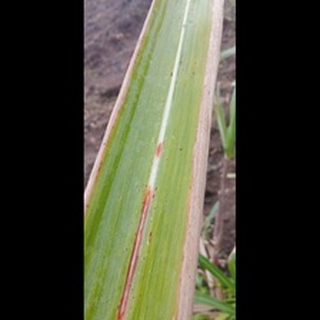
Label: sugarcane_yellow_leaf_disease